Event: Nepal Earthquake
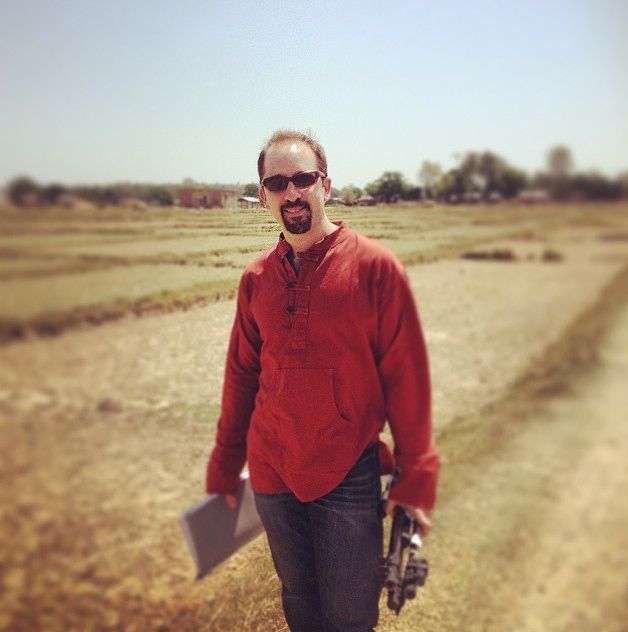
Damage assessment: no_damage